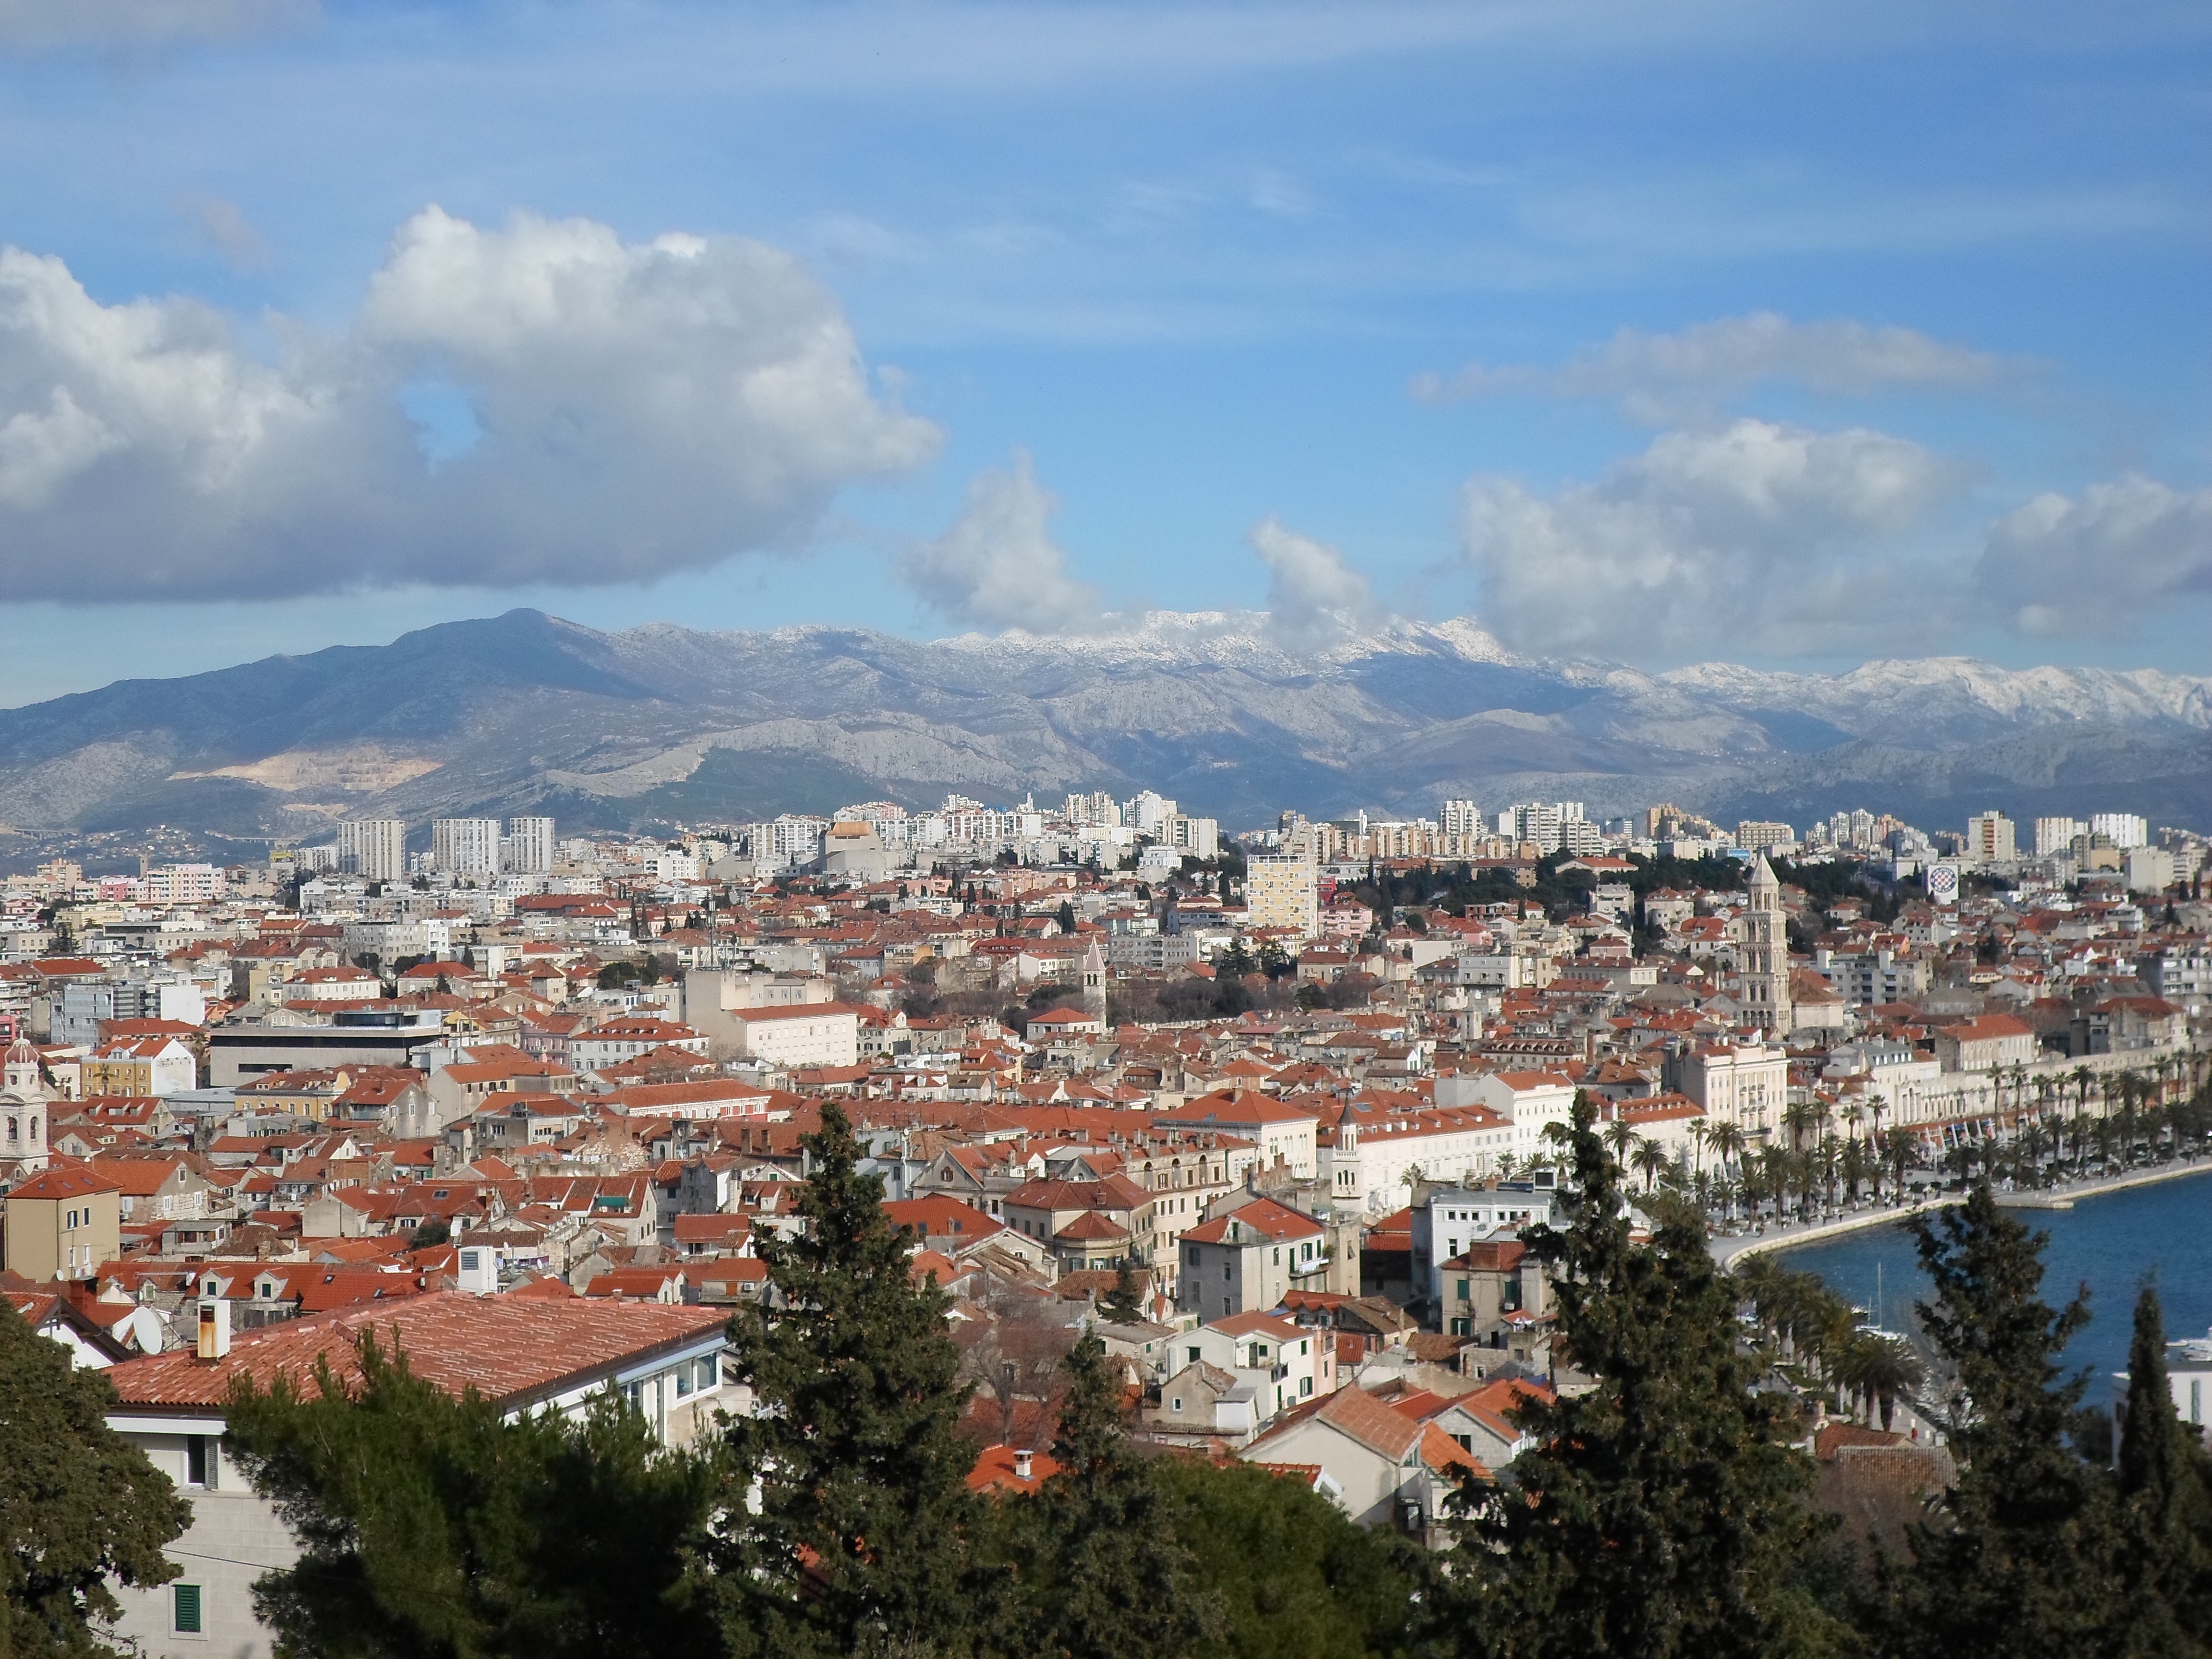
horizon, skyline, photography, town, city, cityscape, panorama, croatia, split, neighbourhood, bird's eye view, aerial photography, residential area, geographical feature, human settlement